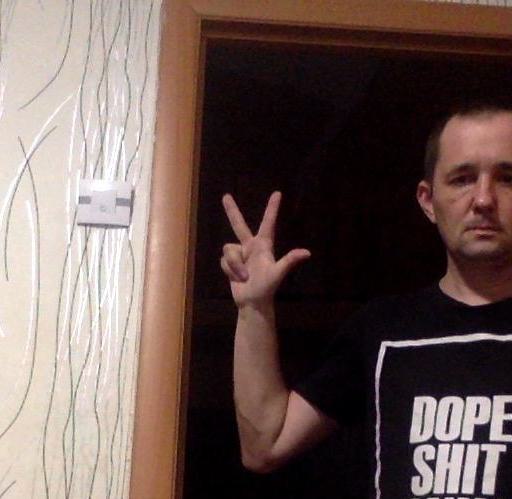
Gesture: three2